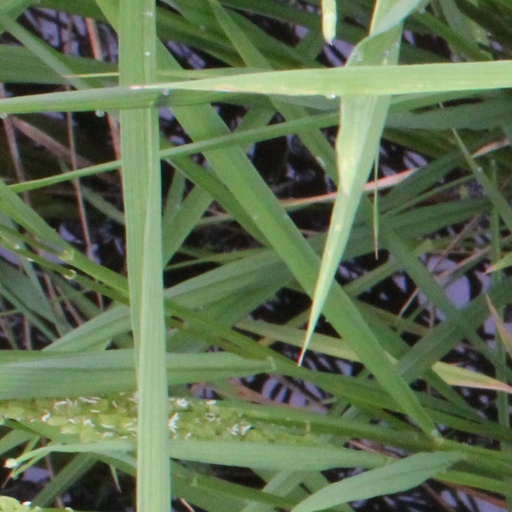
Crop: rice